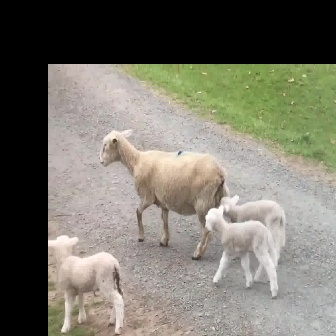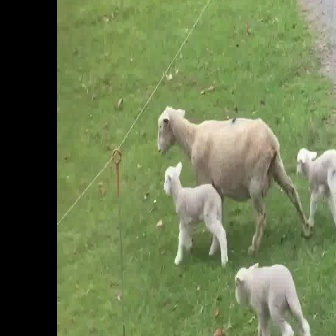
  Please identify the target specified by the bounding box [97,125,233,261] in the first image and locate it in the second image. Return the coordinates in [x_min,y_min,x_max,y_max] format.
Answer: [156,102,311,258]